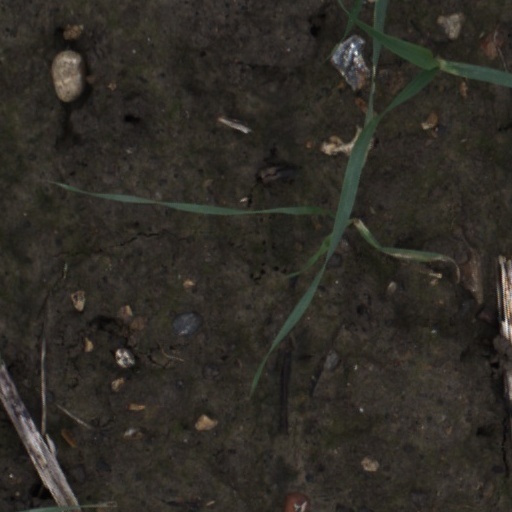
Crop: wheat